Lake Mburo National Park

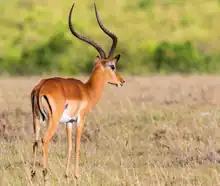
Impala at Lake Mburo National Park

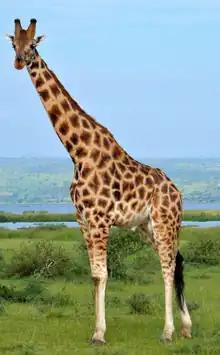
Rothschild's giraffe in Lake Mburo National Park

The park hosts zebra, hippopotamus, impala, warthog, common eland, African buffalo and over 300 bird species. Predators may include the lion, leopard, hyenas, genets, African civet, jackals and serval, and since 2015 there is a population of Rothschild's giraffe.